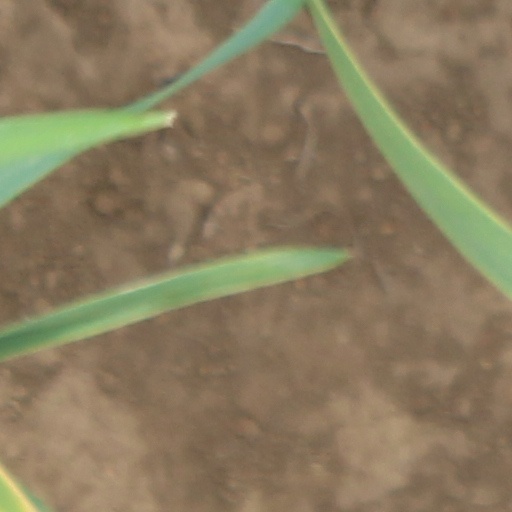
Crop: wheat